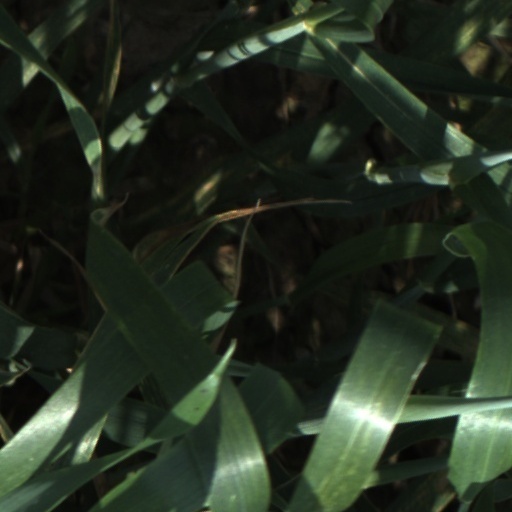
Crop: wheat